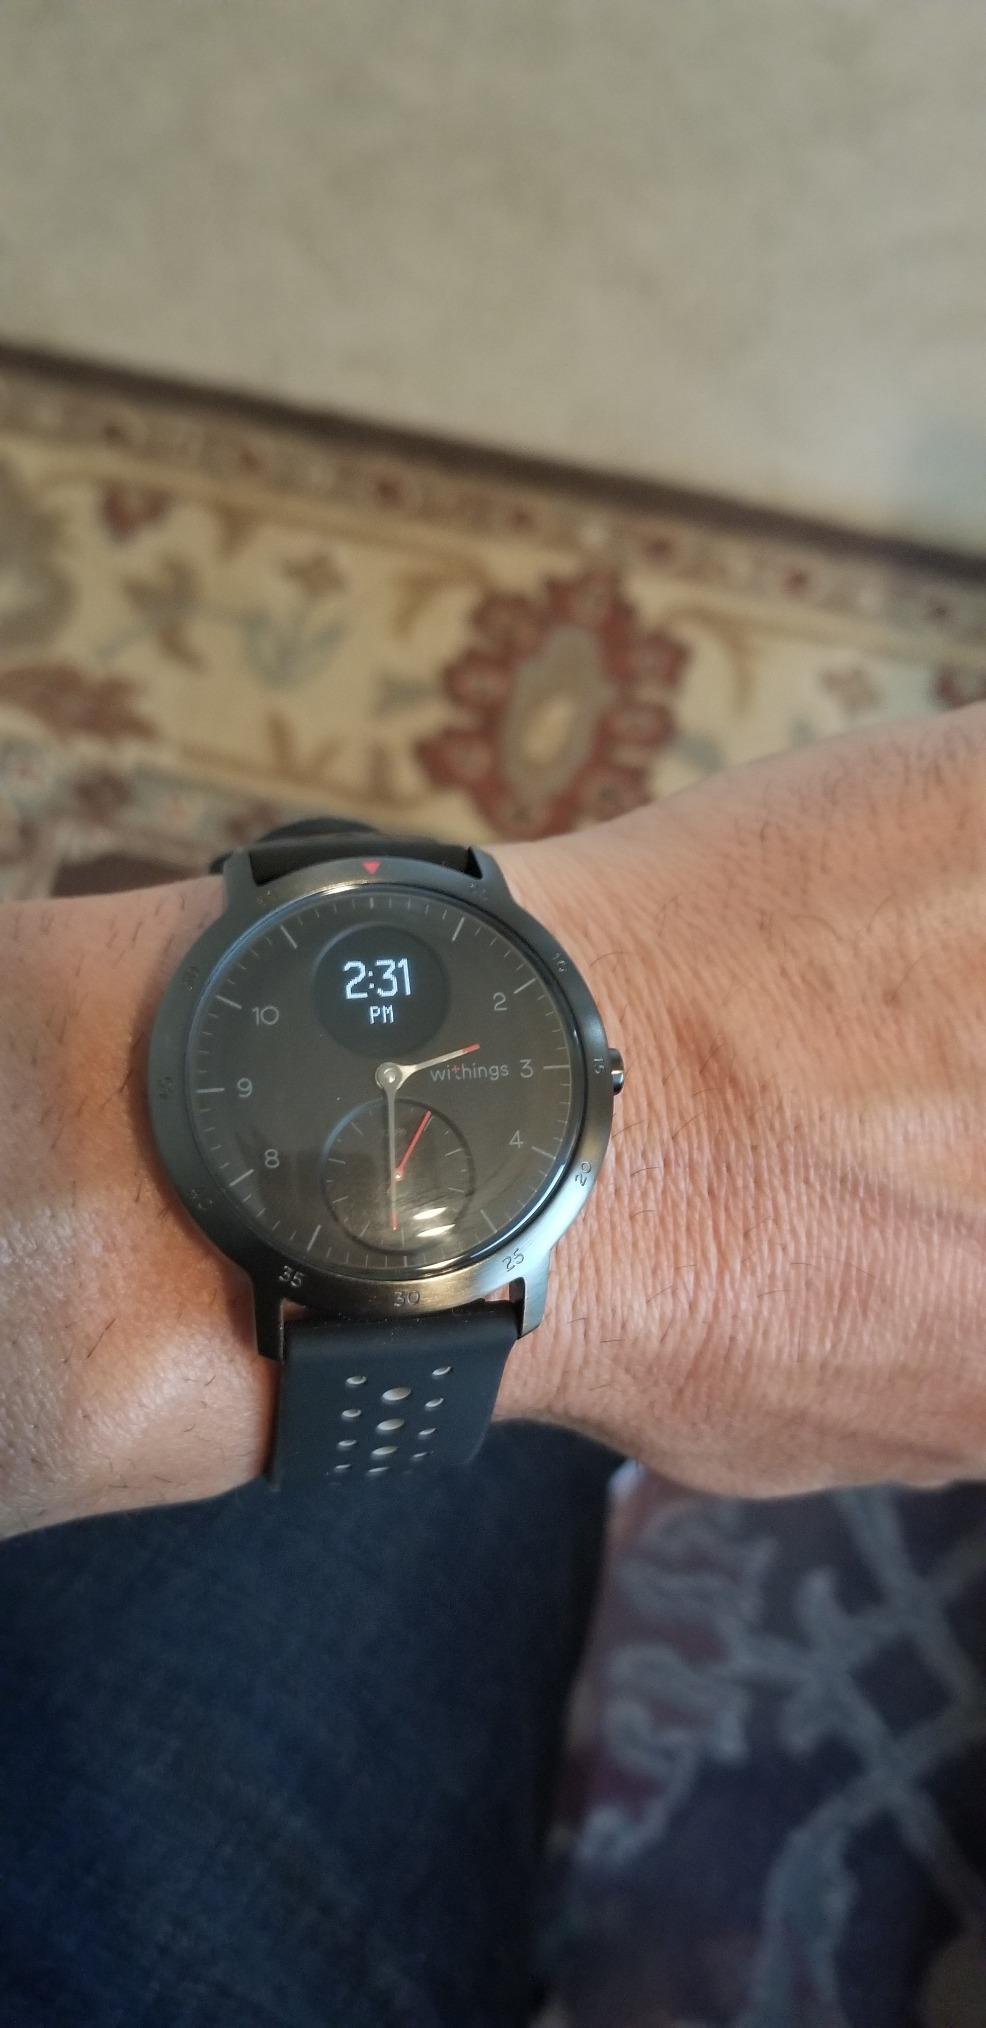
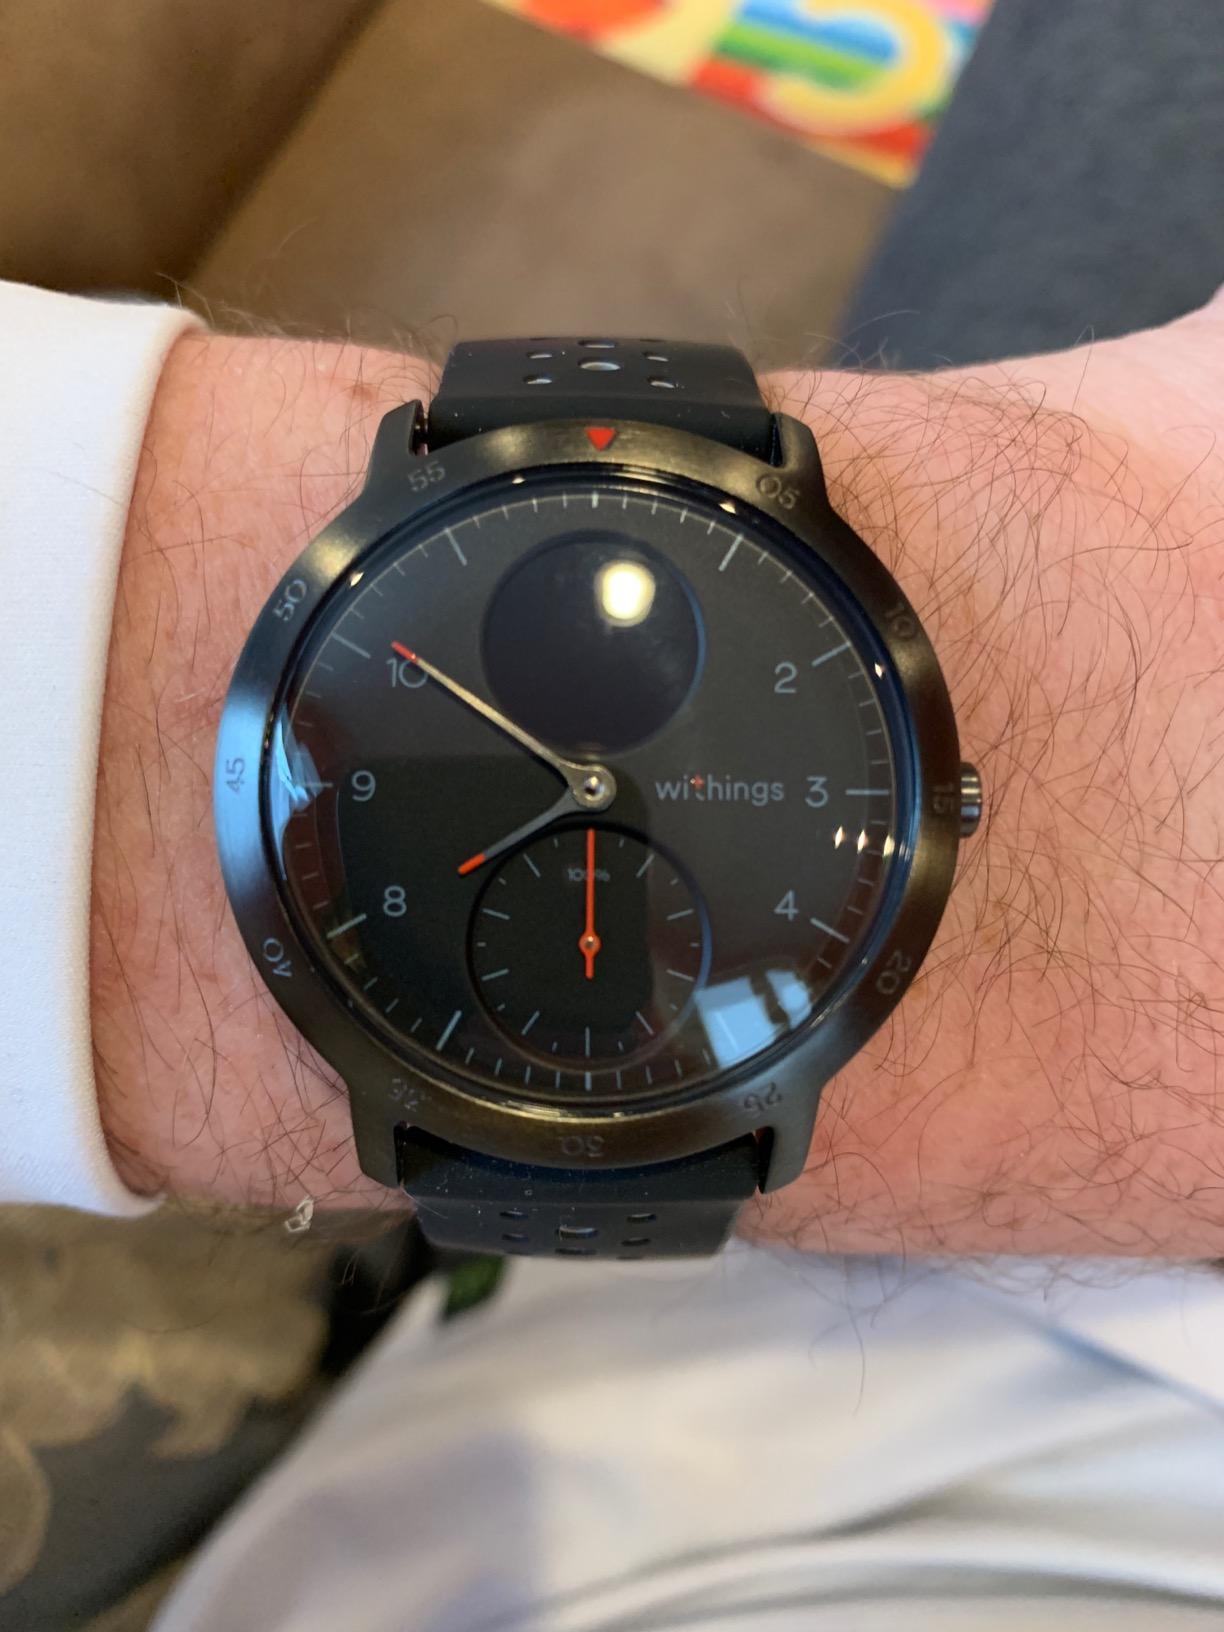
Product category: smartwatch
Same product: yes